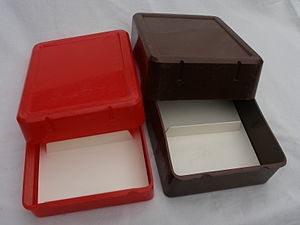
Madkasse
Madkasser fra firmaet Rosti, der også er kendt for Margretheskålene
En madkasse er en slags kasse eller boks, som er beregnet til midlertidig opbevaring af mad – ofte i form af en madpakke.